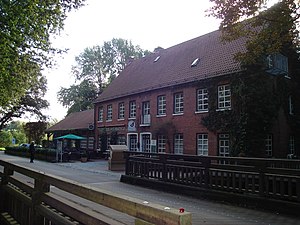
Tangstedt (Kreis Pinneberg)
den tidligere vandmølle Wulfsmuehle, ligger i den nordvestlige del af kommunen
Tangstedt er en by og en kommune i det nordlige Tyskland, beliggende i Amt Pinnau under Kreis Pinneberg. Kreis Pinneberg ligger i den sydlige del af delstaten Slesvig-Holsten.